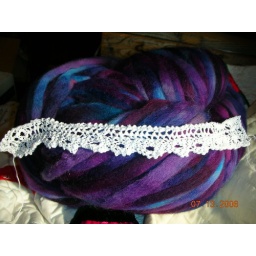
roving with lace. crown mountain farms pencil roving in azure sky